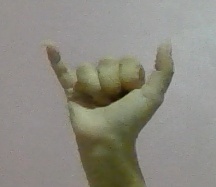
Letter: ya